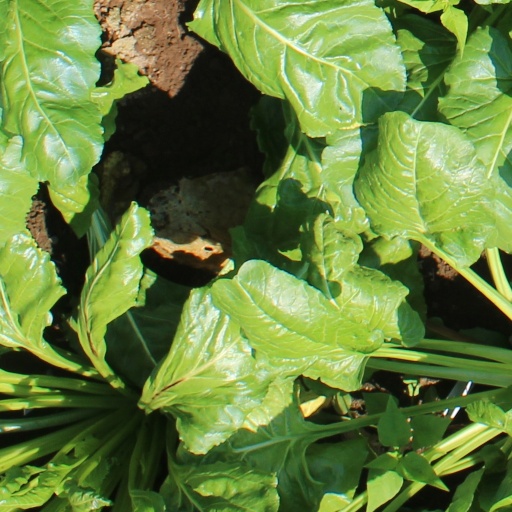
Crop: sugar beet